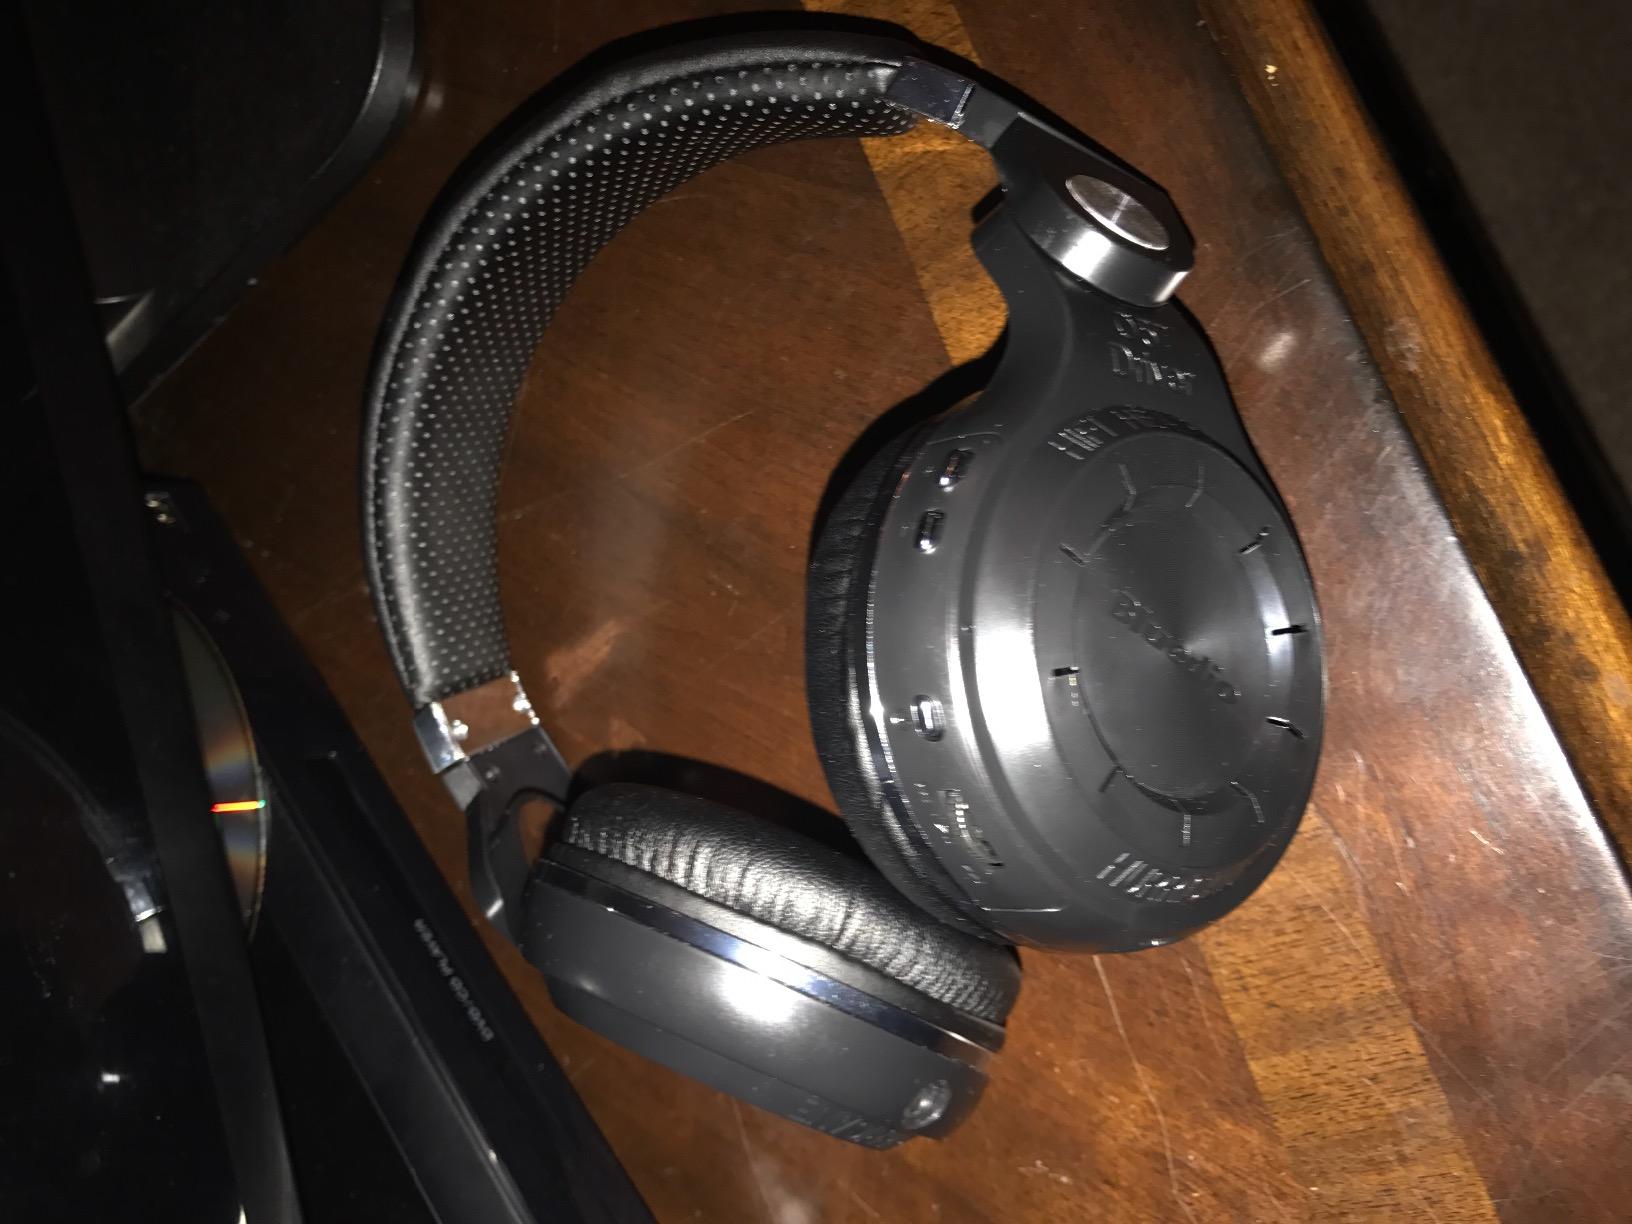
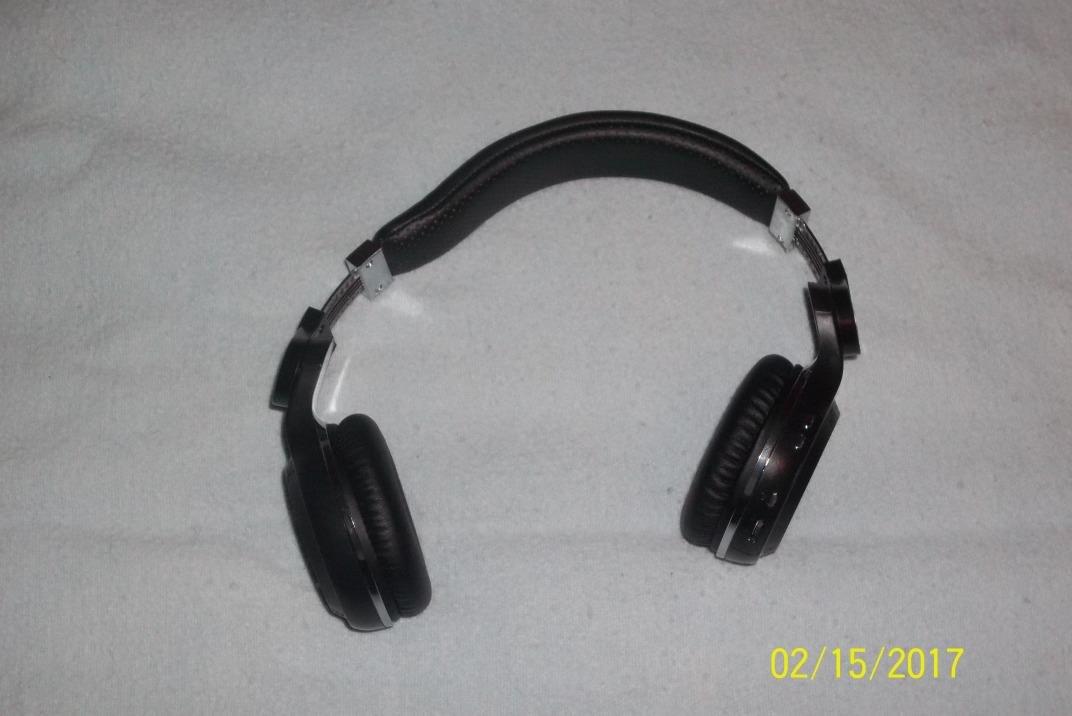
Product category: headphones
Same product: yes